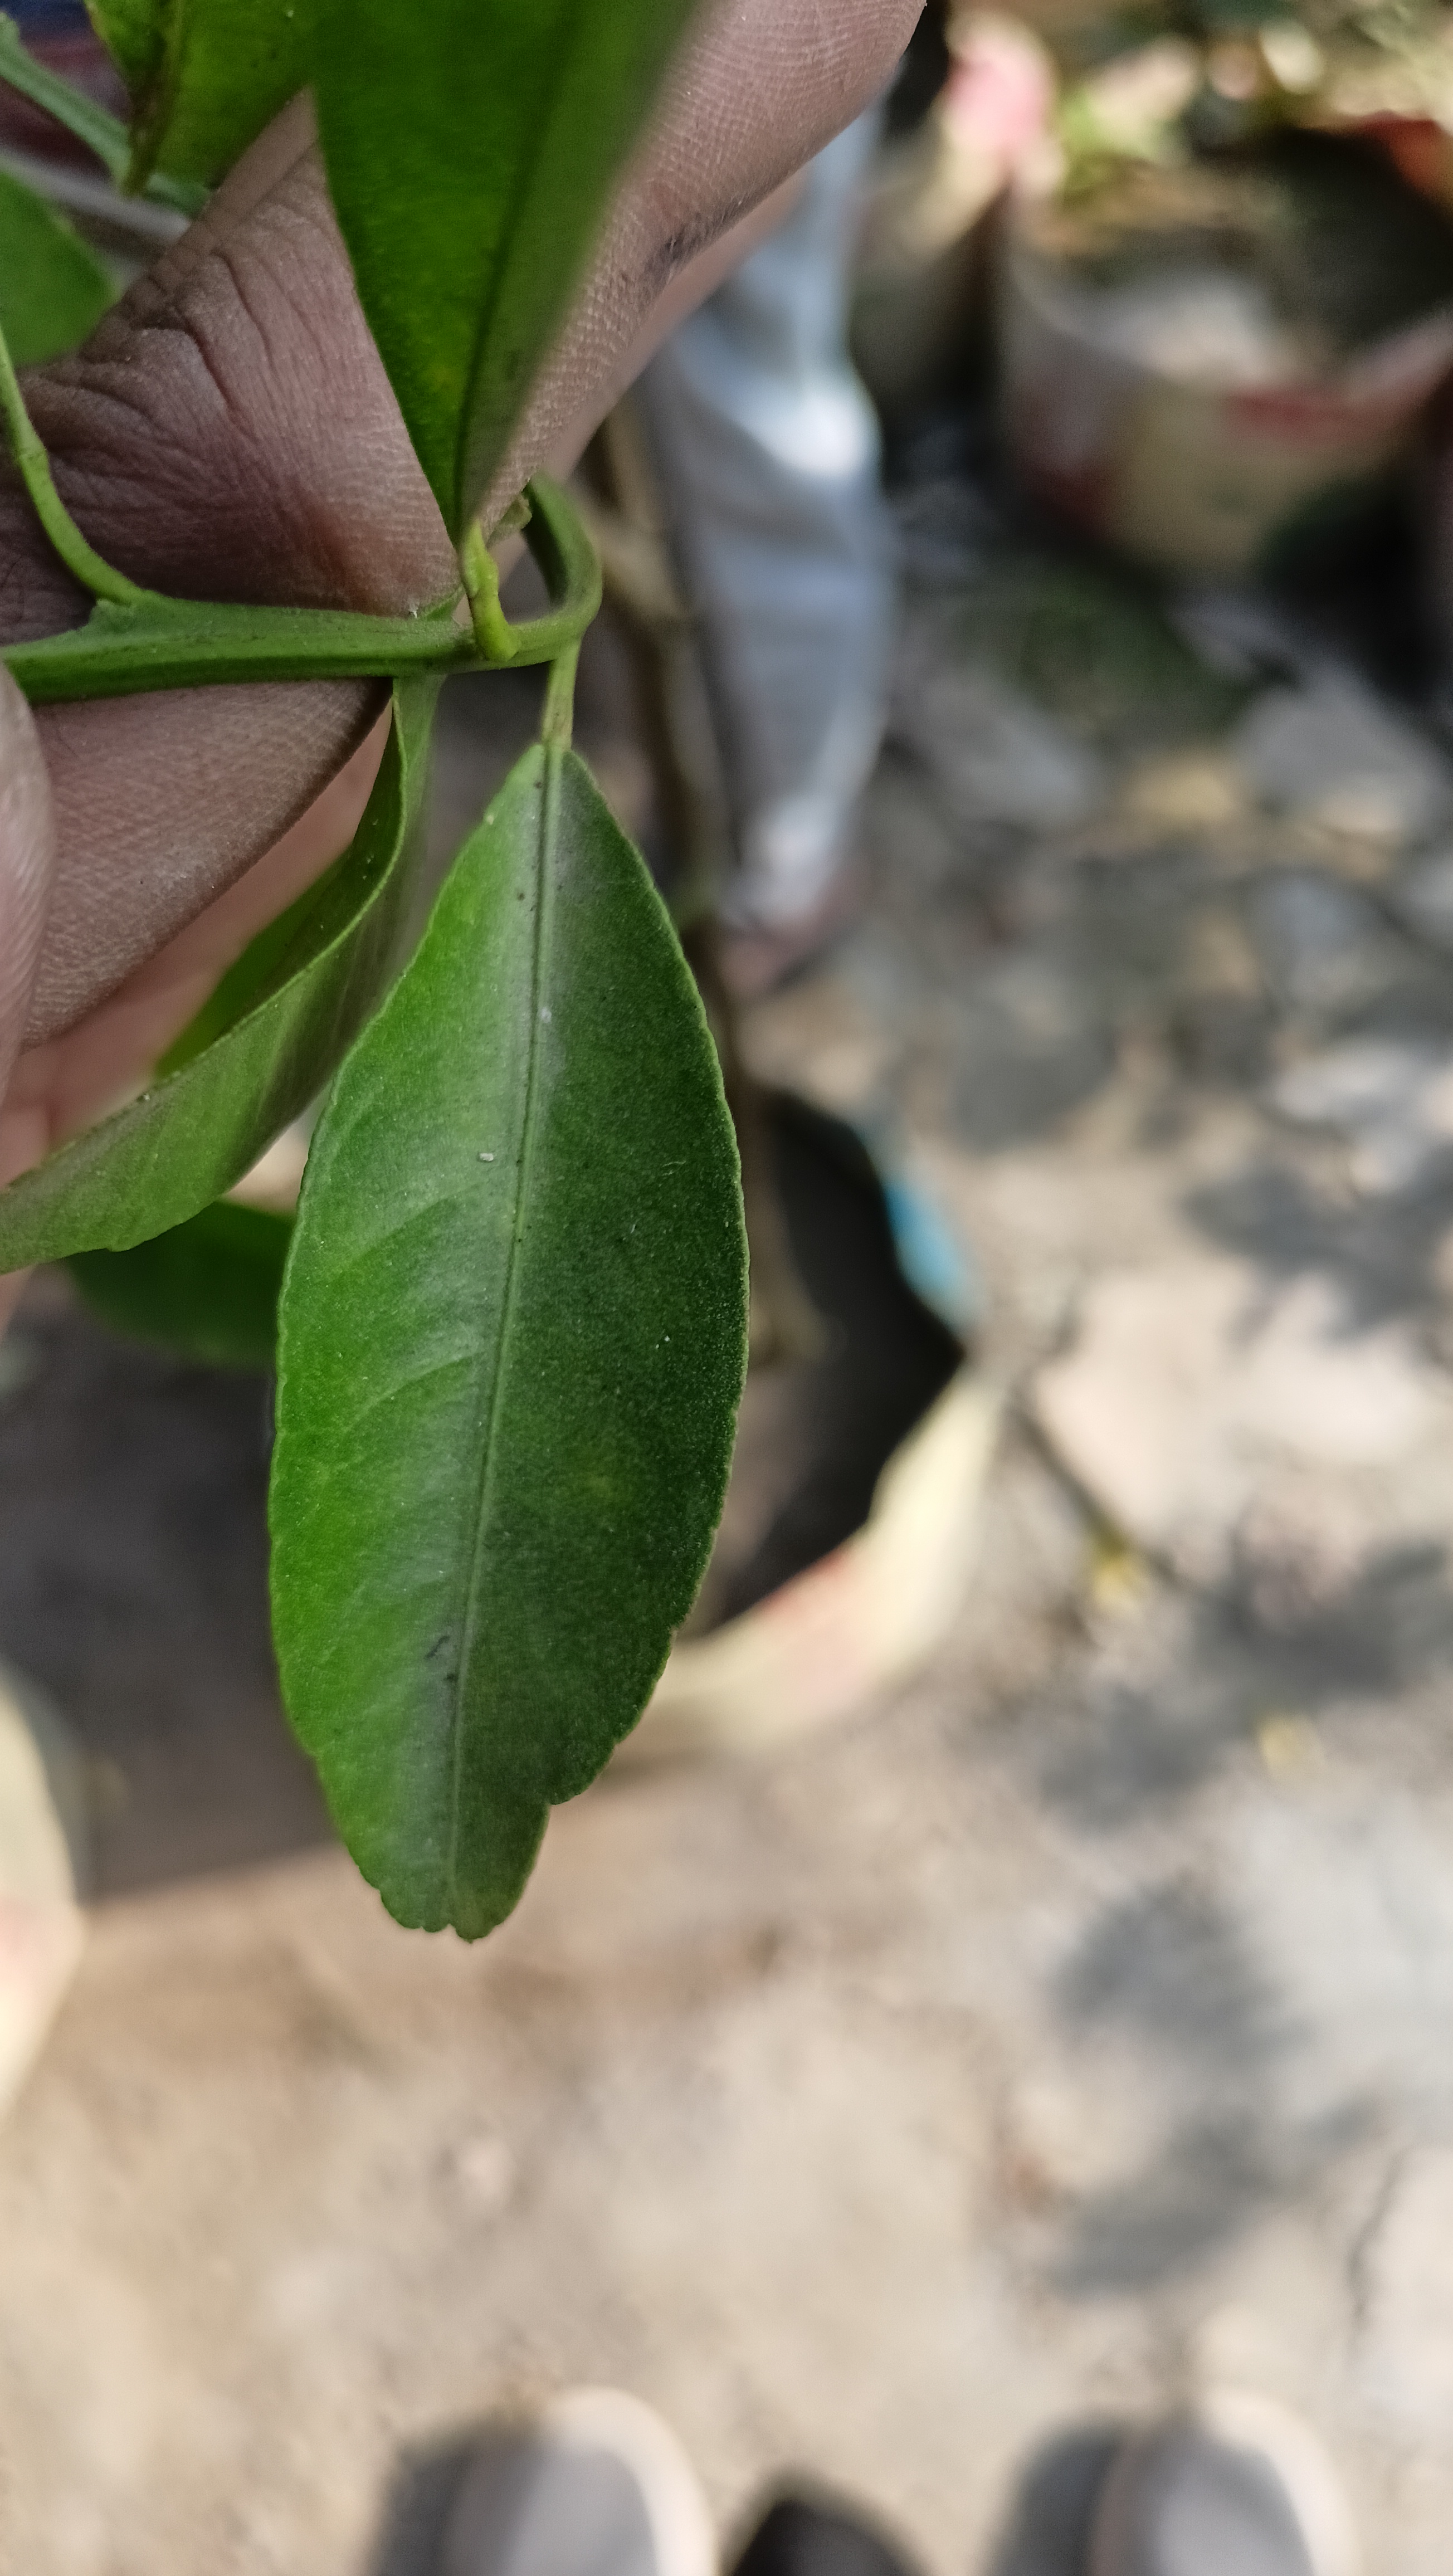
Mandarin leaf variety: Mandaring